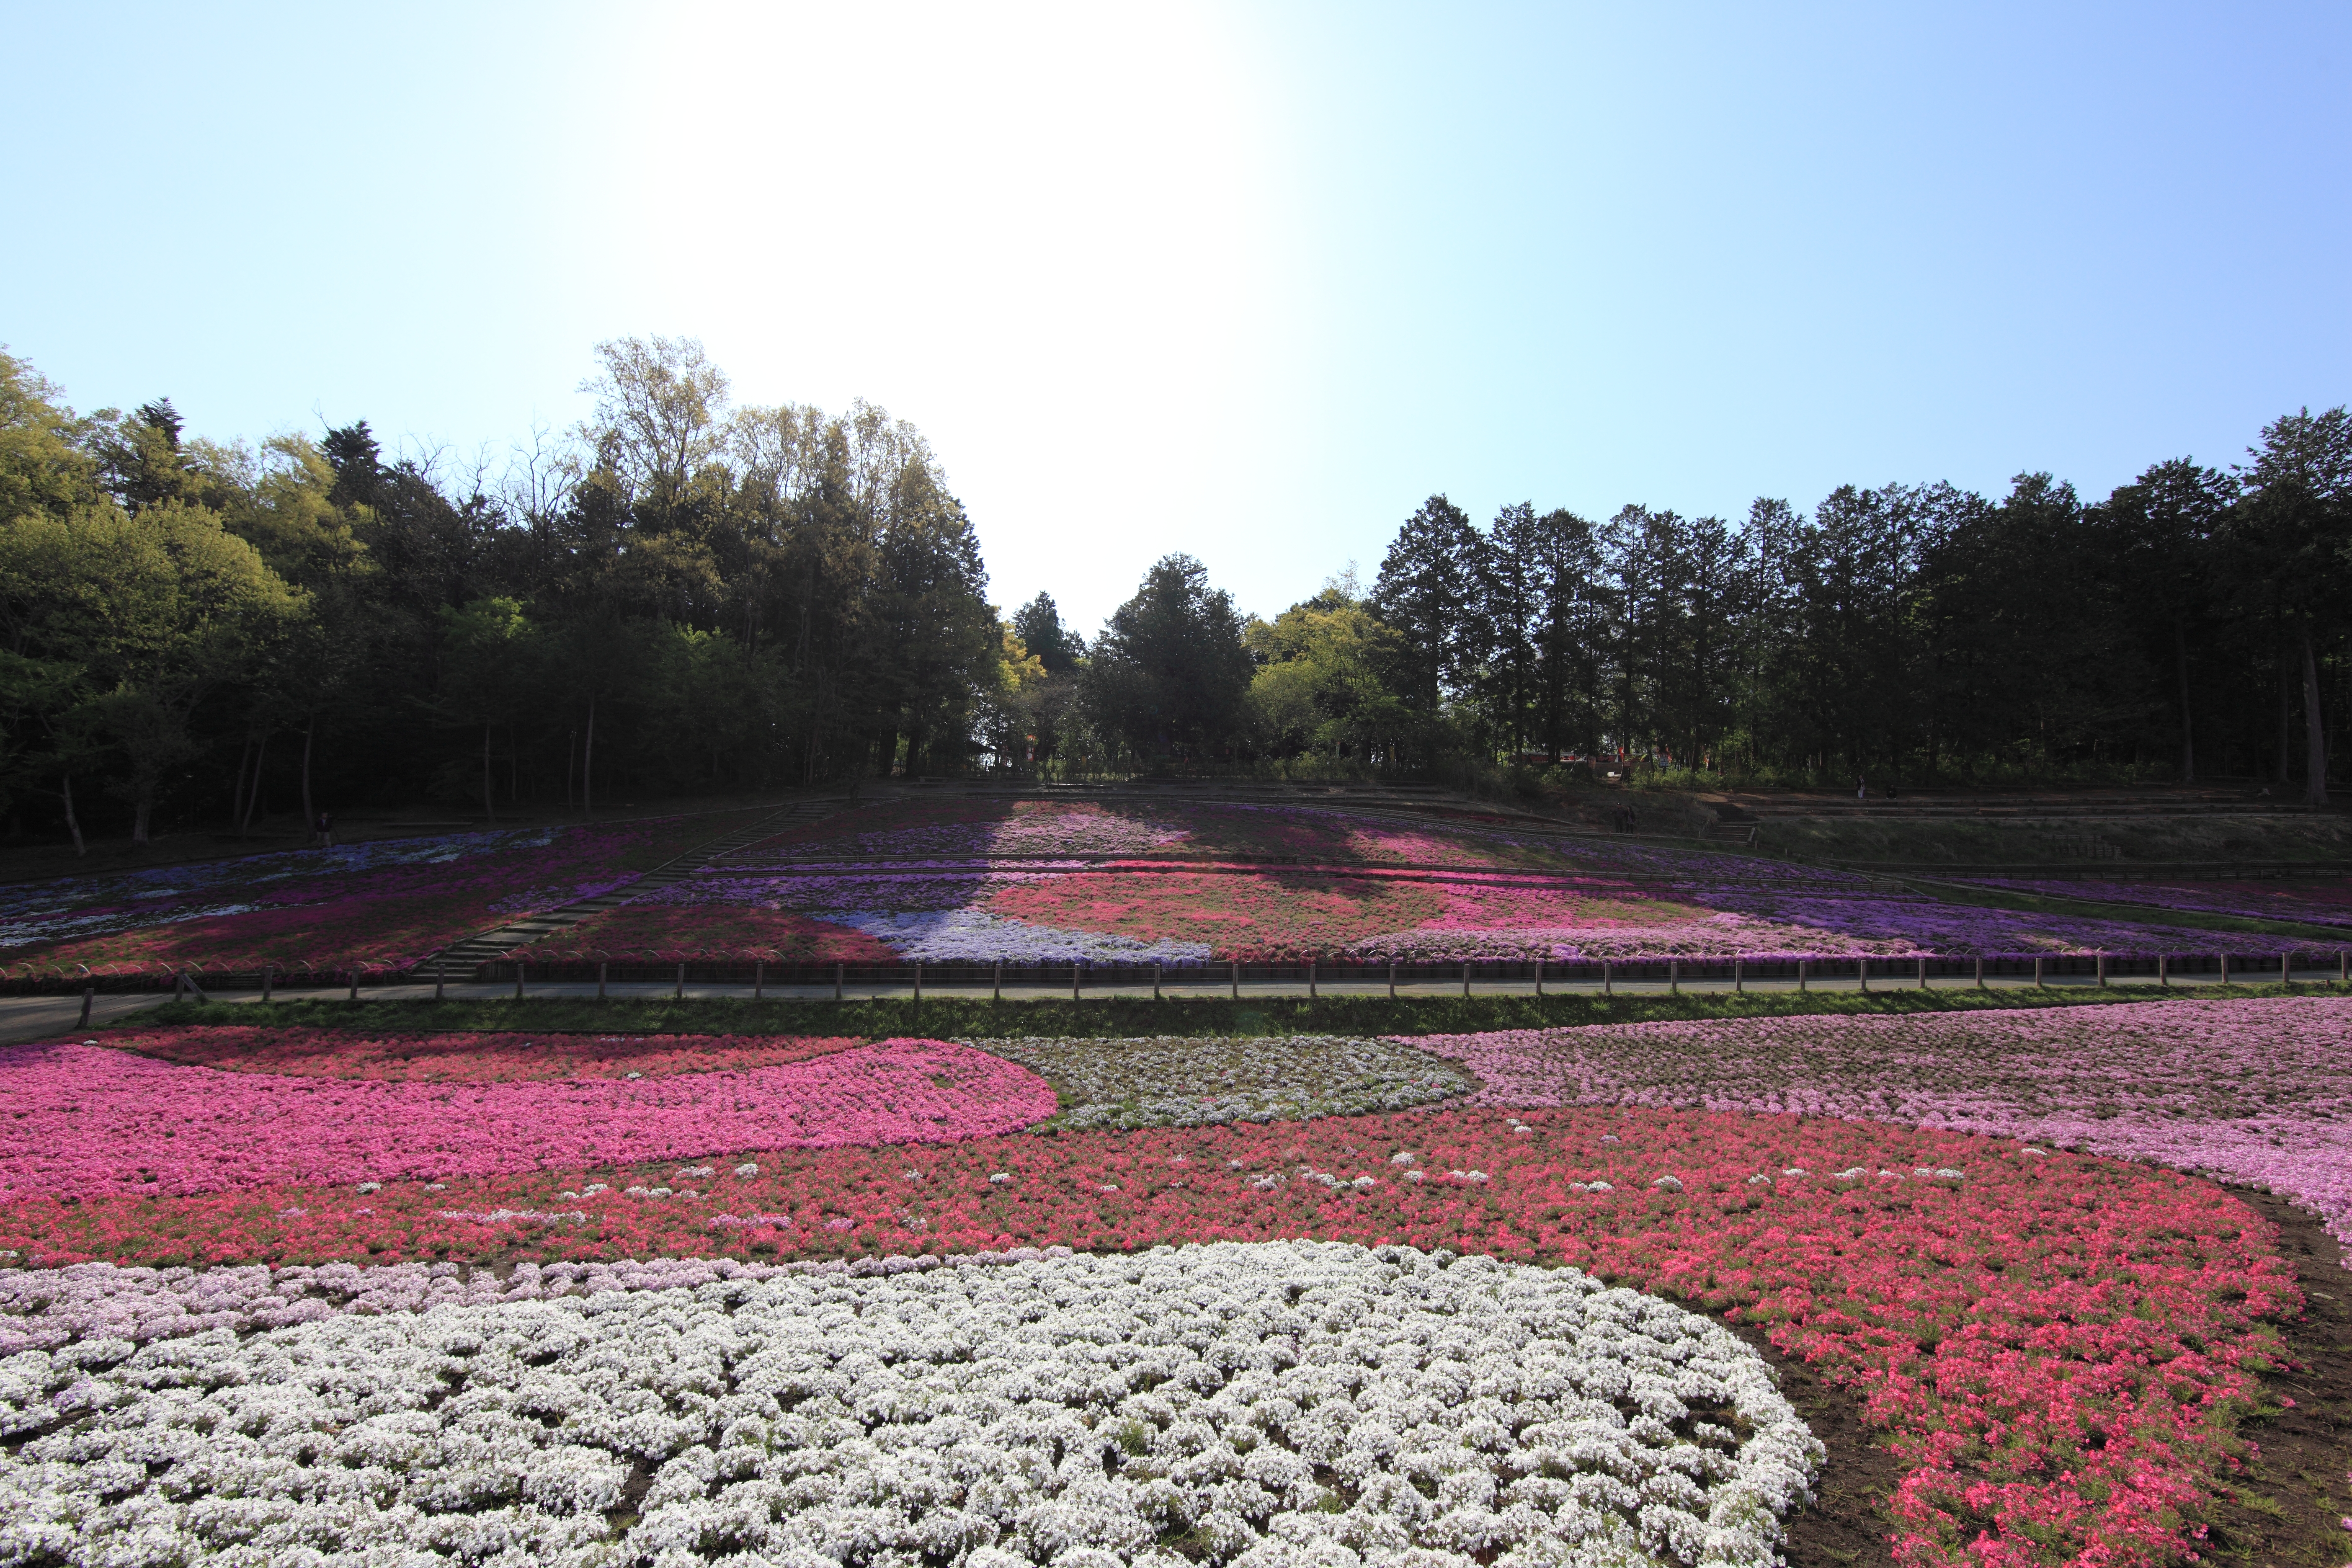
landscape, grass, plant, field, farm, lawn, flower, high, soil, garden, cool image, 5d, hires, markii, hi, res, resolution, saitama, chichibu, phlox, subulata, hitsujiyama, rural area